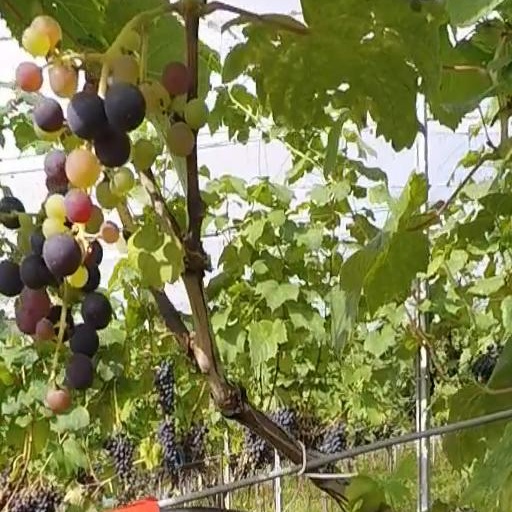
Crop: grape